Mike Bennett (wrestler)

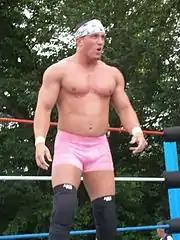
Bennett at a Top Rope Promotions event in July 2007

On September 14, 2012, Bennett made his debut for the Chikara promotion, when he and The Young Bucks (Matt Jackson and Nick Jackson) entered the 2012 King of Trios tournament as Team ROH, defeating the Faces of Pain (The Barbarian, Meng and The Warlord) in their first round match. The following day, Team ROH advanced to the semifinals with a win over The Extreme Trio (Jerry Lynn, Tommy Dreamer and Too Cold Scorpio). Team ROH opened the third and final day of the tournament by defeating the all-female Team Sendai Girls (Dash Chisako, Meiko Satomura and Sendai Sachiko) in the semifinals. In the finals of the tournament, Team ROH was defeated by the Spectral Envoy (Frightmare, Hallowicked and UltraMantis Black), when Bennett submitted to Hallowicked's "Chikara Special".